United States men's national volleyball team

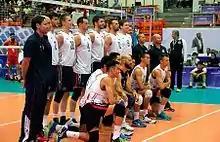
United States national volleyball team in World League 2015

As the birthplace of volleyball, the United States founded the first association to regulate the sport. The United States Volleyball Association was formed in 1927, and was the founding member of FIVB in 1947.